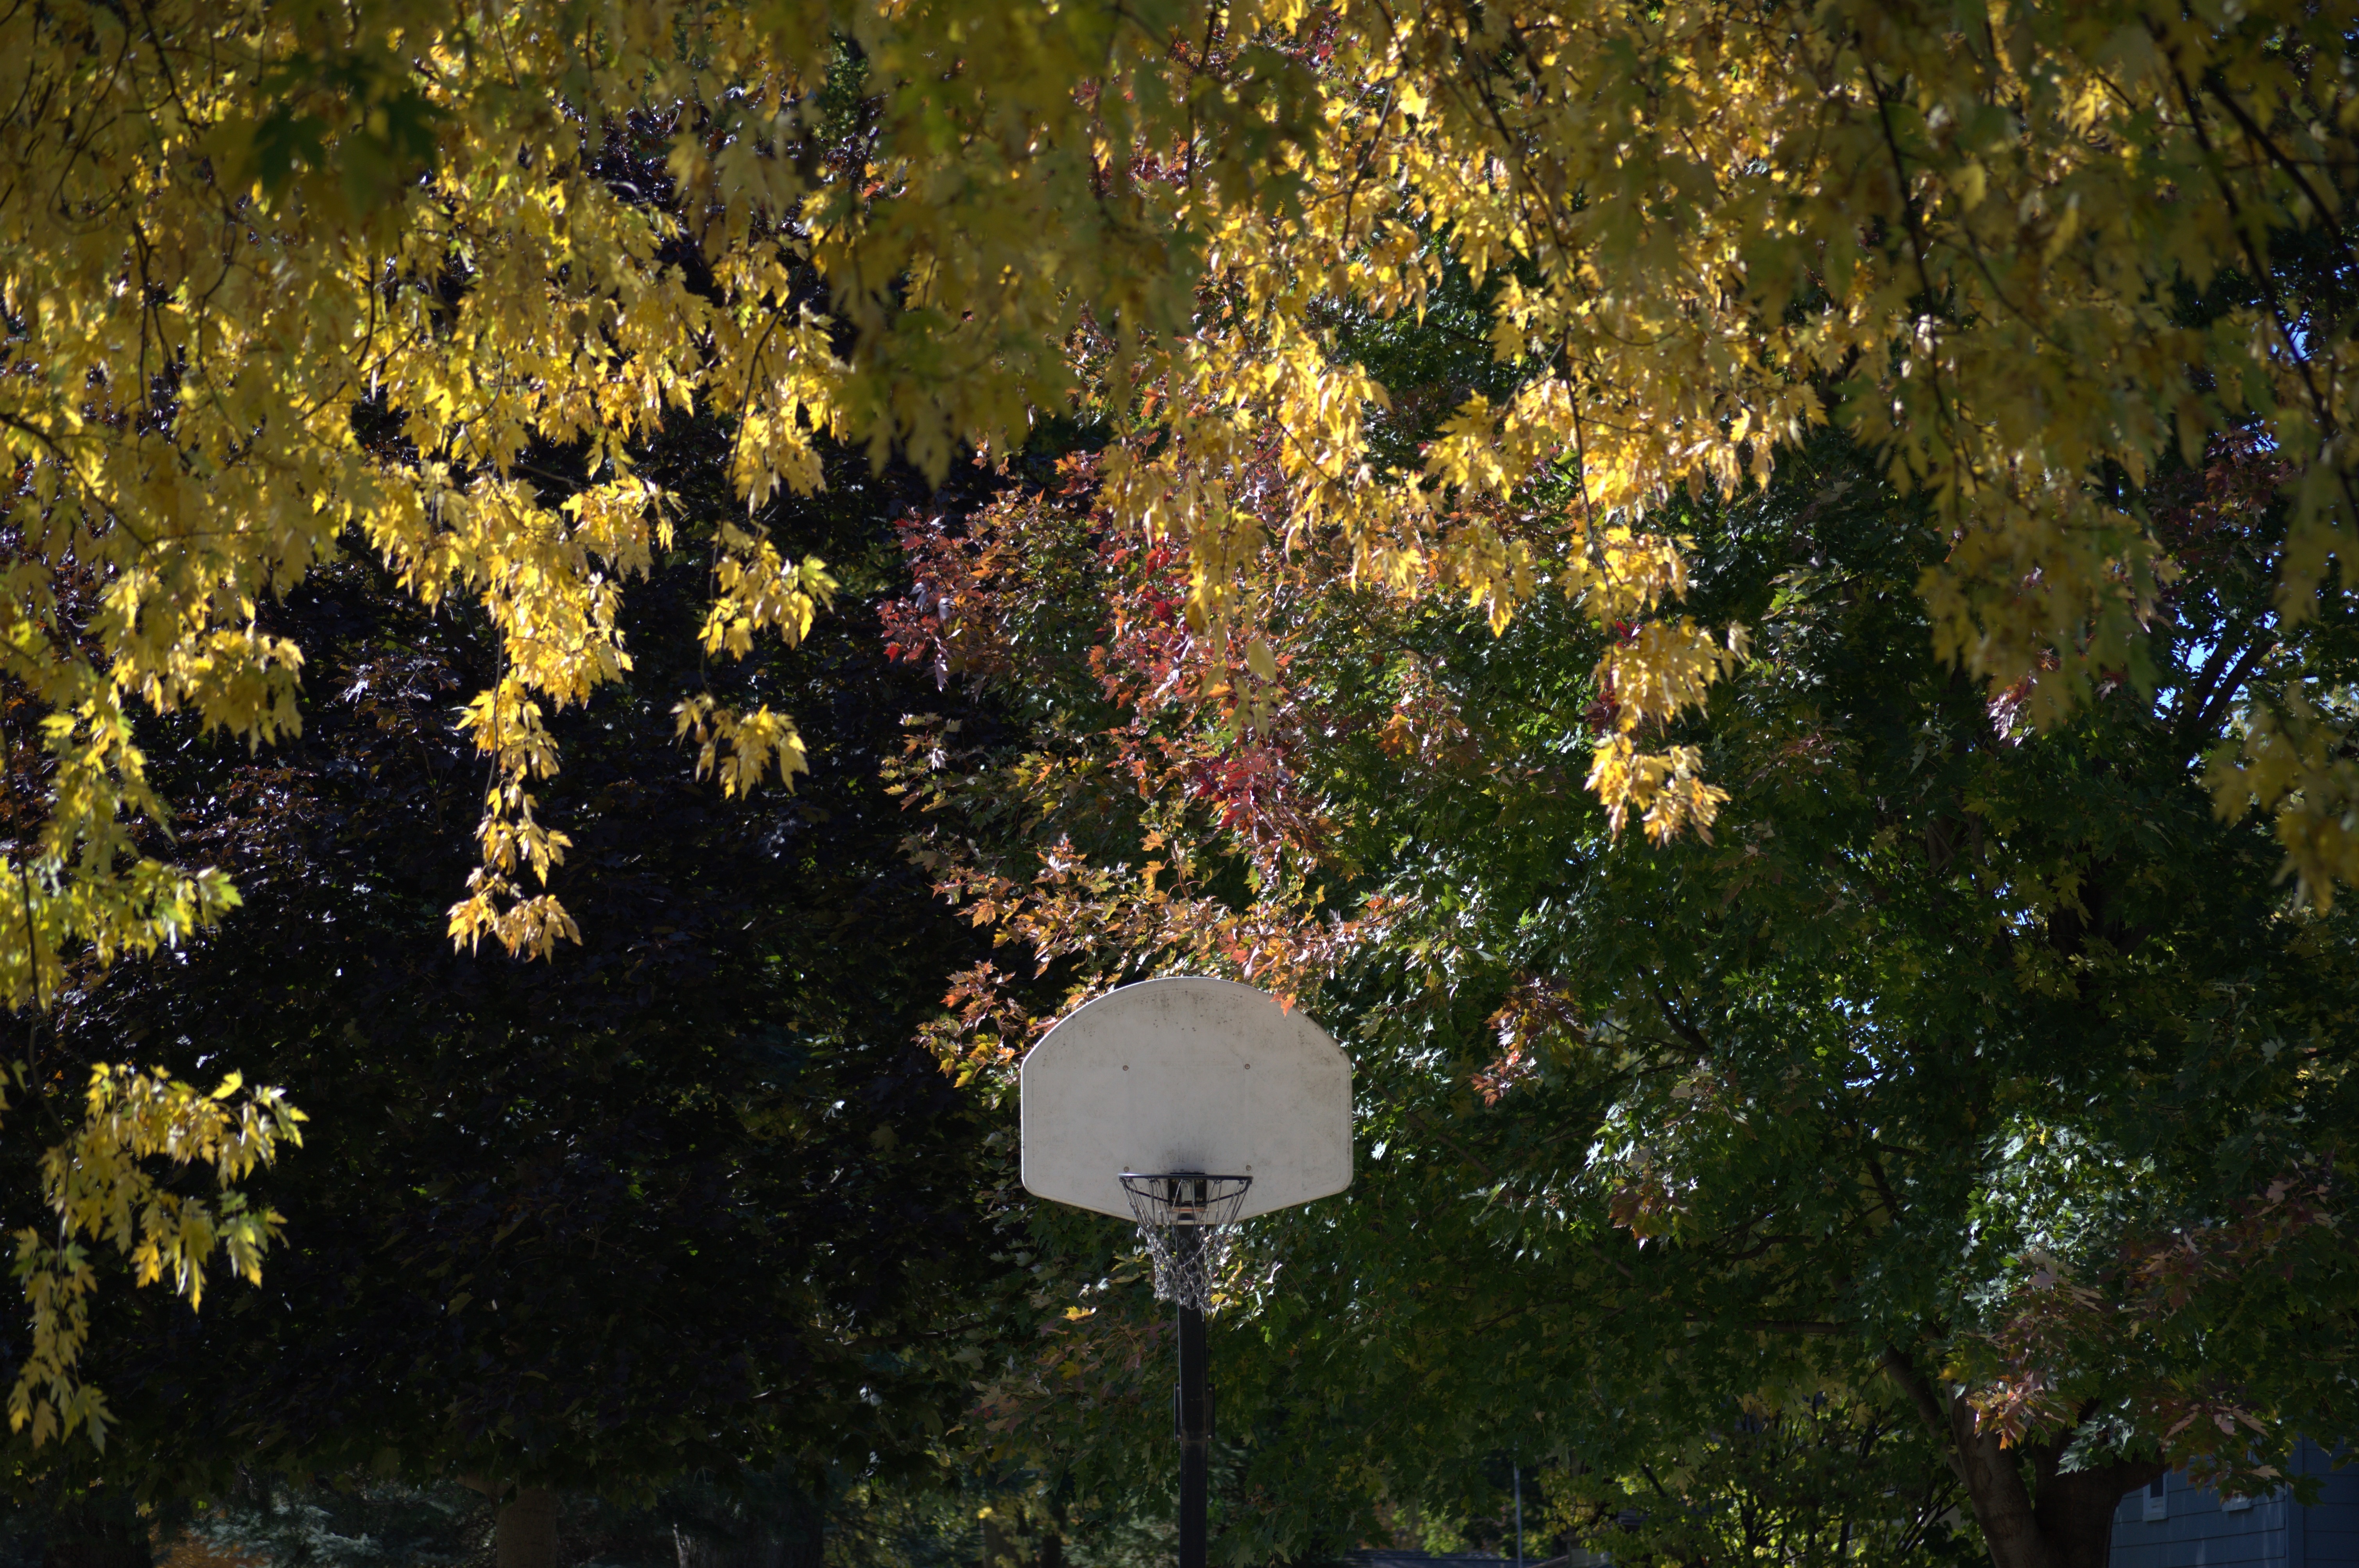
tree, nature, branch, blossom, light, plant, sunlight, leaf, fall, flower, reflection, basketball, color, autumn, botany, basket, flora, season, trees, hoop, leaves, branches, still, woodland, backboard, woody plant